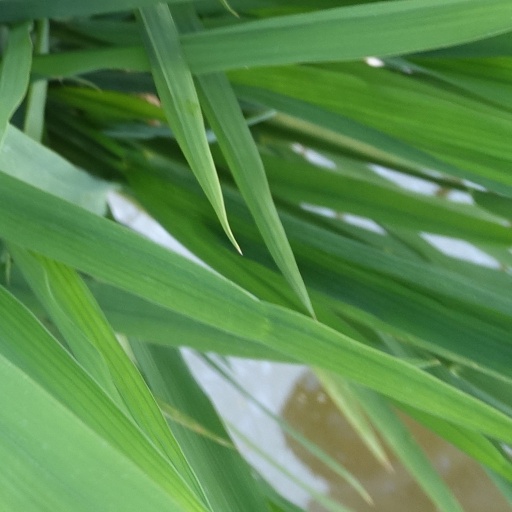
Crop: rice